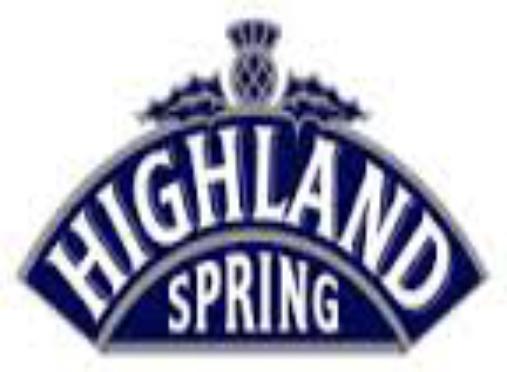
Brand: Highland Spring
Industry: Food